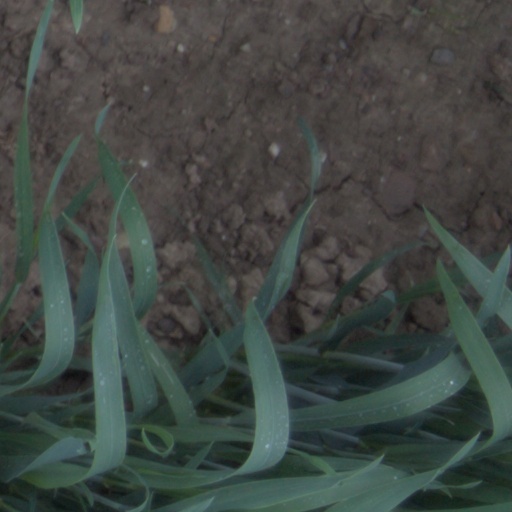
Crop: wheat